Escape from Taliban

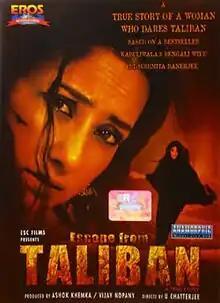
DVD cover

Escape from Taliban is a 2003 Indian film directed by Ujjwal Chatterjee. The film is based on the story "A Kabuliwala's Bengali Wife" by Sushmita Banerjee, who fled Afghanistan in 1995 after six years of living there with her Afghan husband.